Ossetians in Georgia

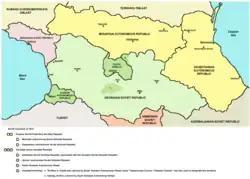
Map of Georgia in 1922 with Ossetian ethnic groups shown

The Ossetians in Georgia are a group of ethnic Ossetians, settled mainly the central Georgia, the region of Shida Kartli and the district of Borjomi.